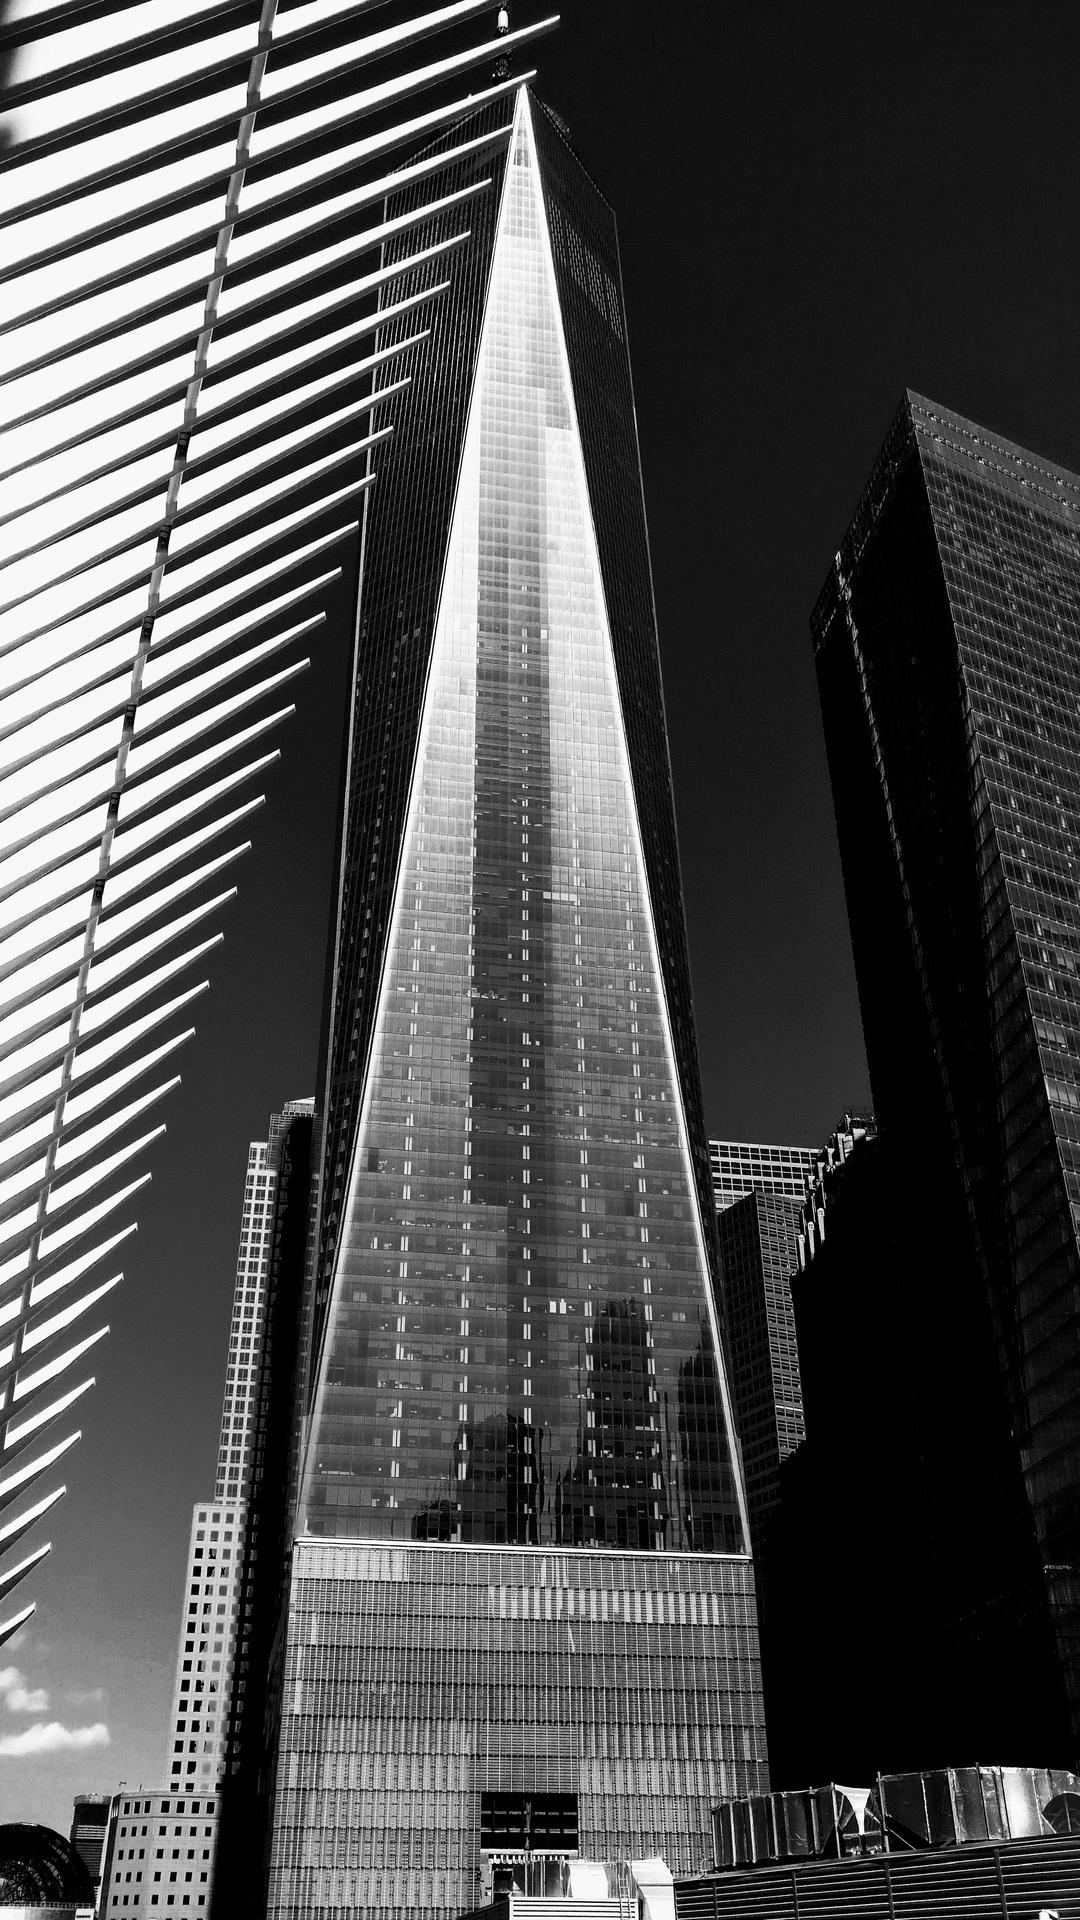
building, metropolitan area, skyscraper, landmark, metropolis, urban area, black and white, tower, tower block, monochrome photography, daytime, architecture, cityscape, structure, night, city, monochrome, downtown, sky, line, corporate headquarters, skyline, angle, facade, darkness, stock photography, symmetry